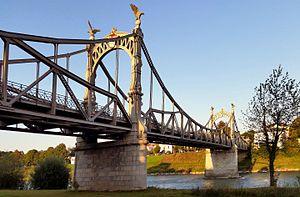
Oberndorf est une petite ville autrichienne du District de Salzbourg-Umgebung, dans le Land de Salzbourg. Elle est connue pour la première audition du chant de Noël Douce nuit, sainte nuit qui s'est tenue dans l'ancienne église Saint-Nicolas en 1818.